Paffard Keatinge-Clay

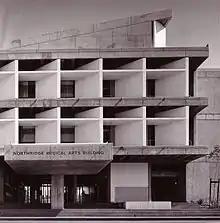
Northridge Medical Arts Building

A medical office building, it is a three-story high cast-in-place concrete structure with diagonal fins similar to those on the Art Institute at the upper two floors. The first floor had vertical mullions whose side-to-side spacing varied like Le Corbusier's La Tourette.